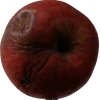
Label: Apple 17